The Usos

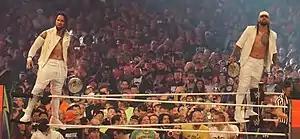
The Usos as SmackDown Tag Team Champions at WrestleMania 34

On the May 22 episode of "SmackDown", The Usos attempted to earn another title match at Money in the Bank, but were defeated by Luke Gallows and Karl Anderson. Following the loss, The Usos began failing to earn numerous title opportunities, including a tag team match against a returning Team Hell No (Daniel Bryan and Kane) on the July 3 episode of "SmackDown" and losing in the first round of a number one contender's tournament to The Bar (Cesaro and Sheamus) on the July 31 episode of "SmackDown". After months of treading in the division, The Usos began to build momentum, starting with Survivor Series, where they, as Team SmackDown's captains, emerged from the 10-on-10 Survivor Series match as the sole survivors, giving SmackDown their only win over Raw. They would go on to challenge The Bar for the SmackDown Tag Team Championship in a triple threat match, which also included the New Day at , but failed to capture the titles.